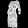
Label: Dress